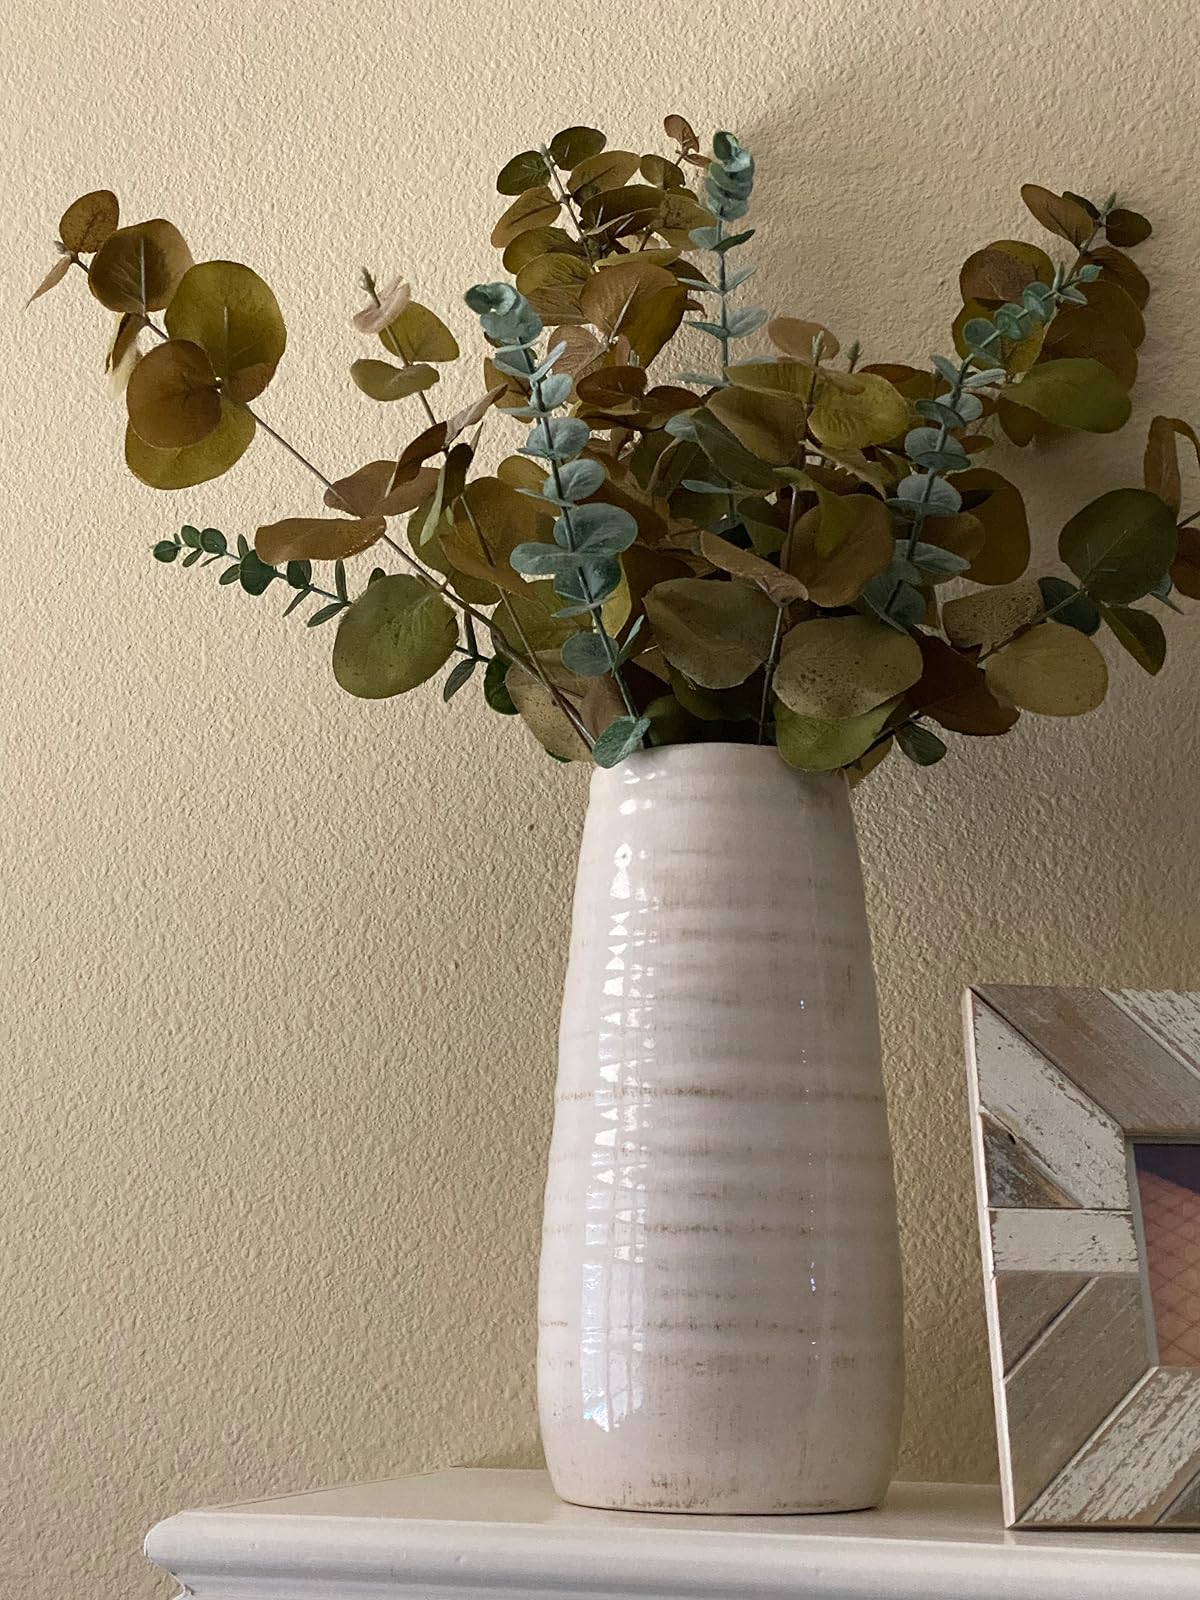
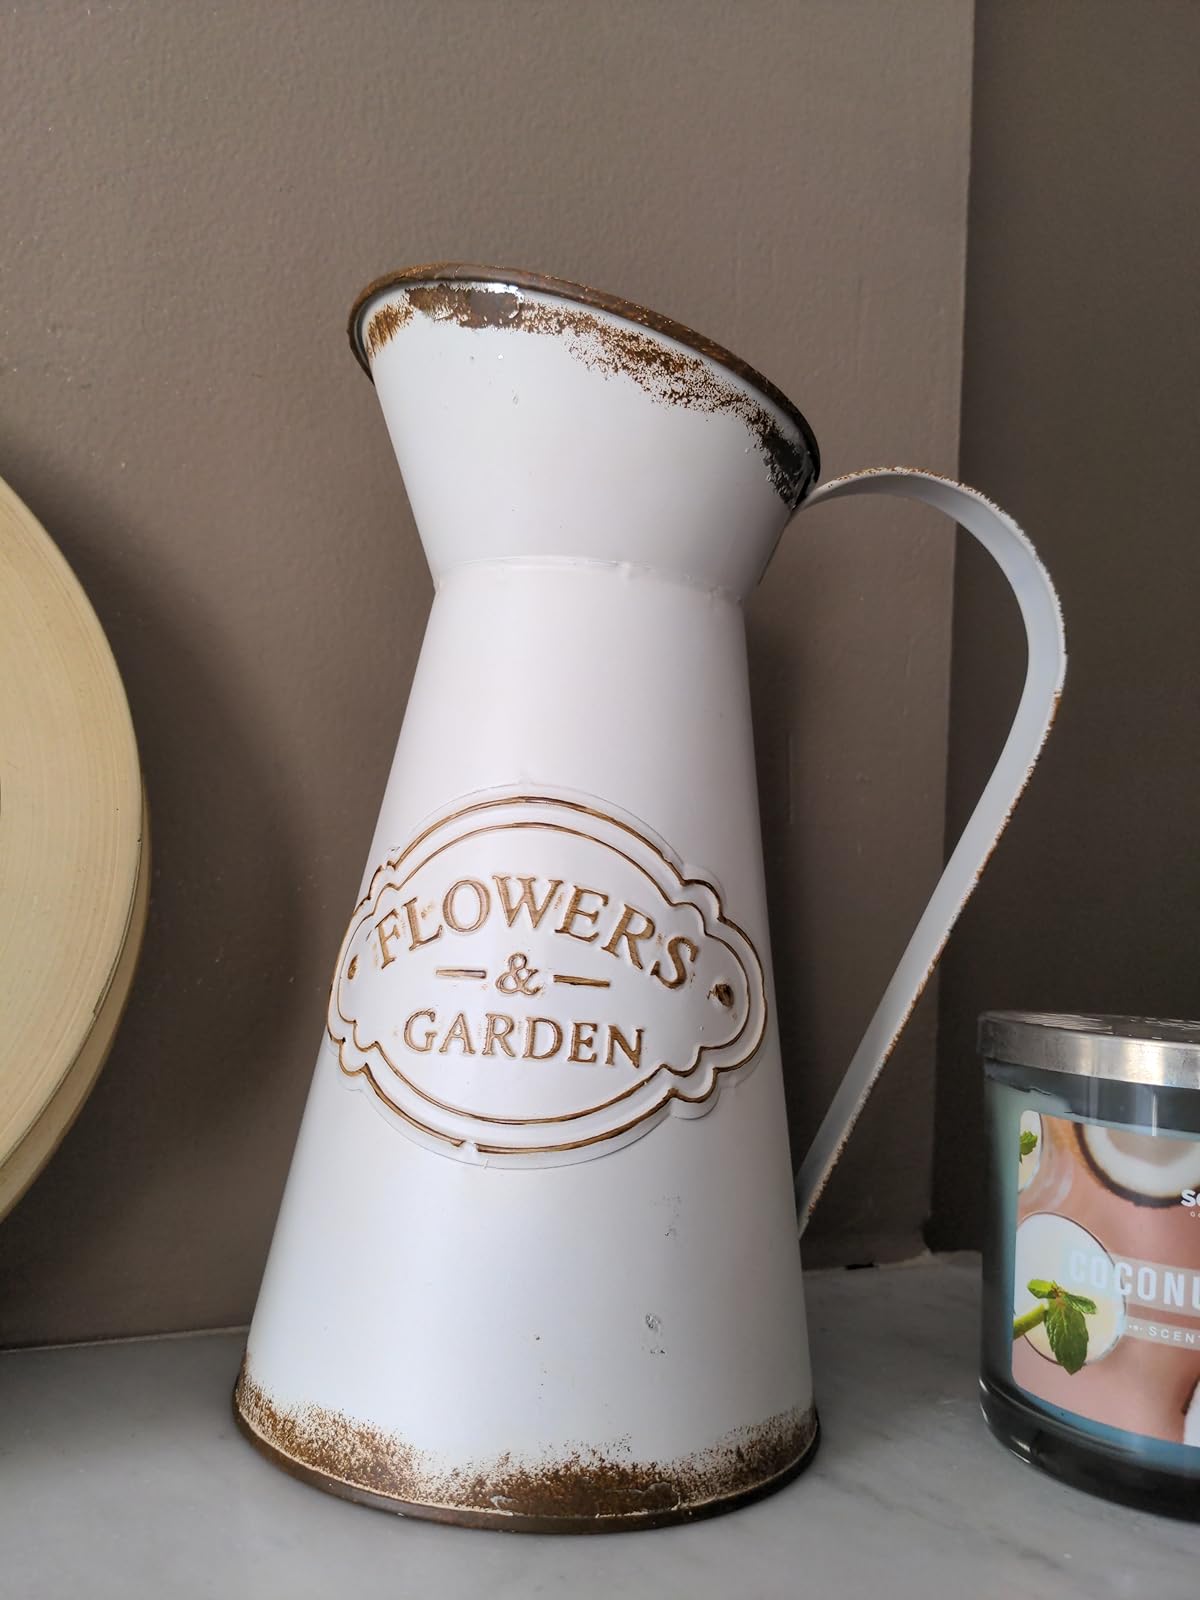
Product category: vase
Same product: no